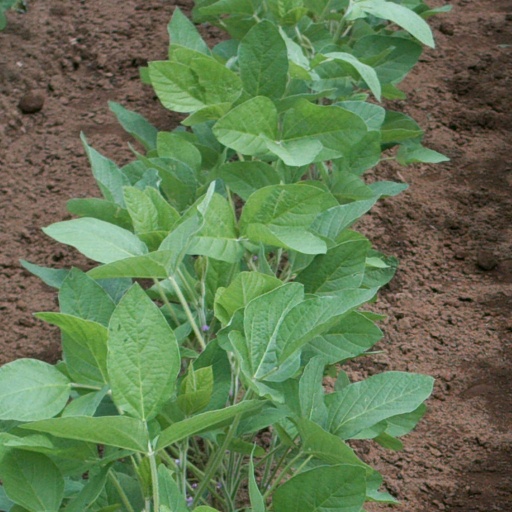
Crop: soybean